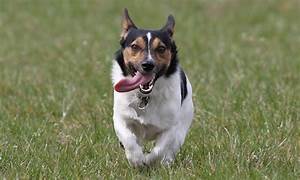
Label: dog